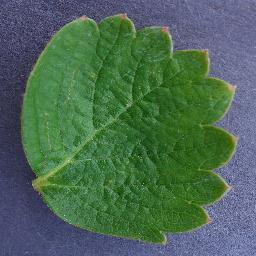
Label: Strawberry___healthy